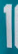
Number: 1